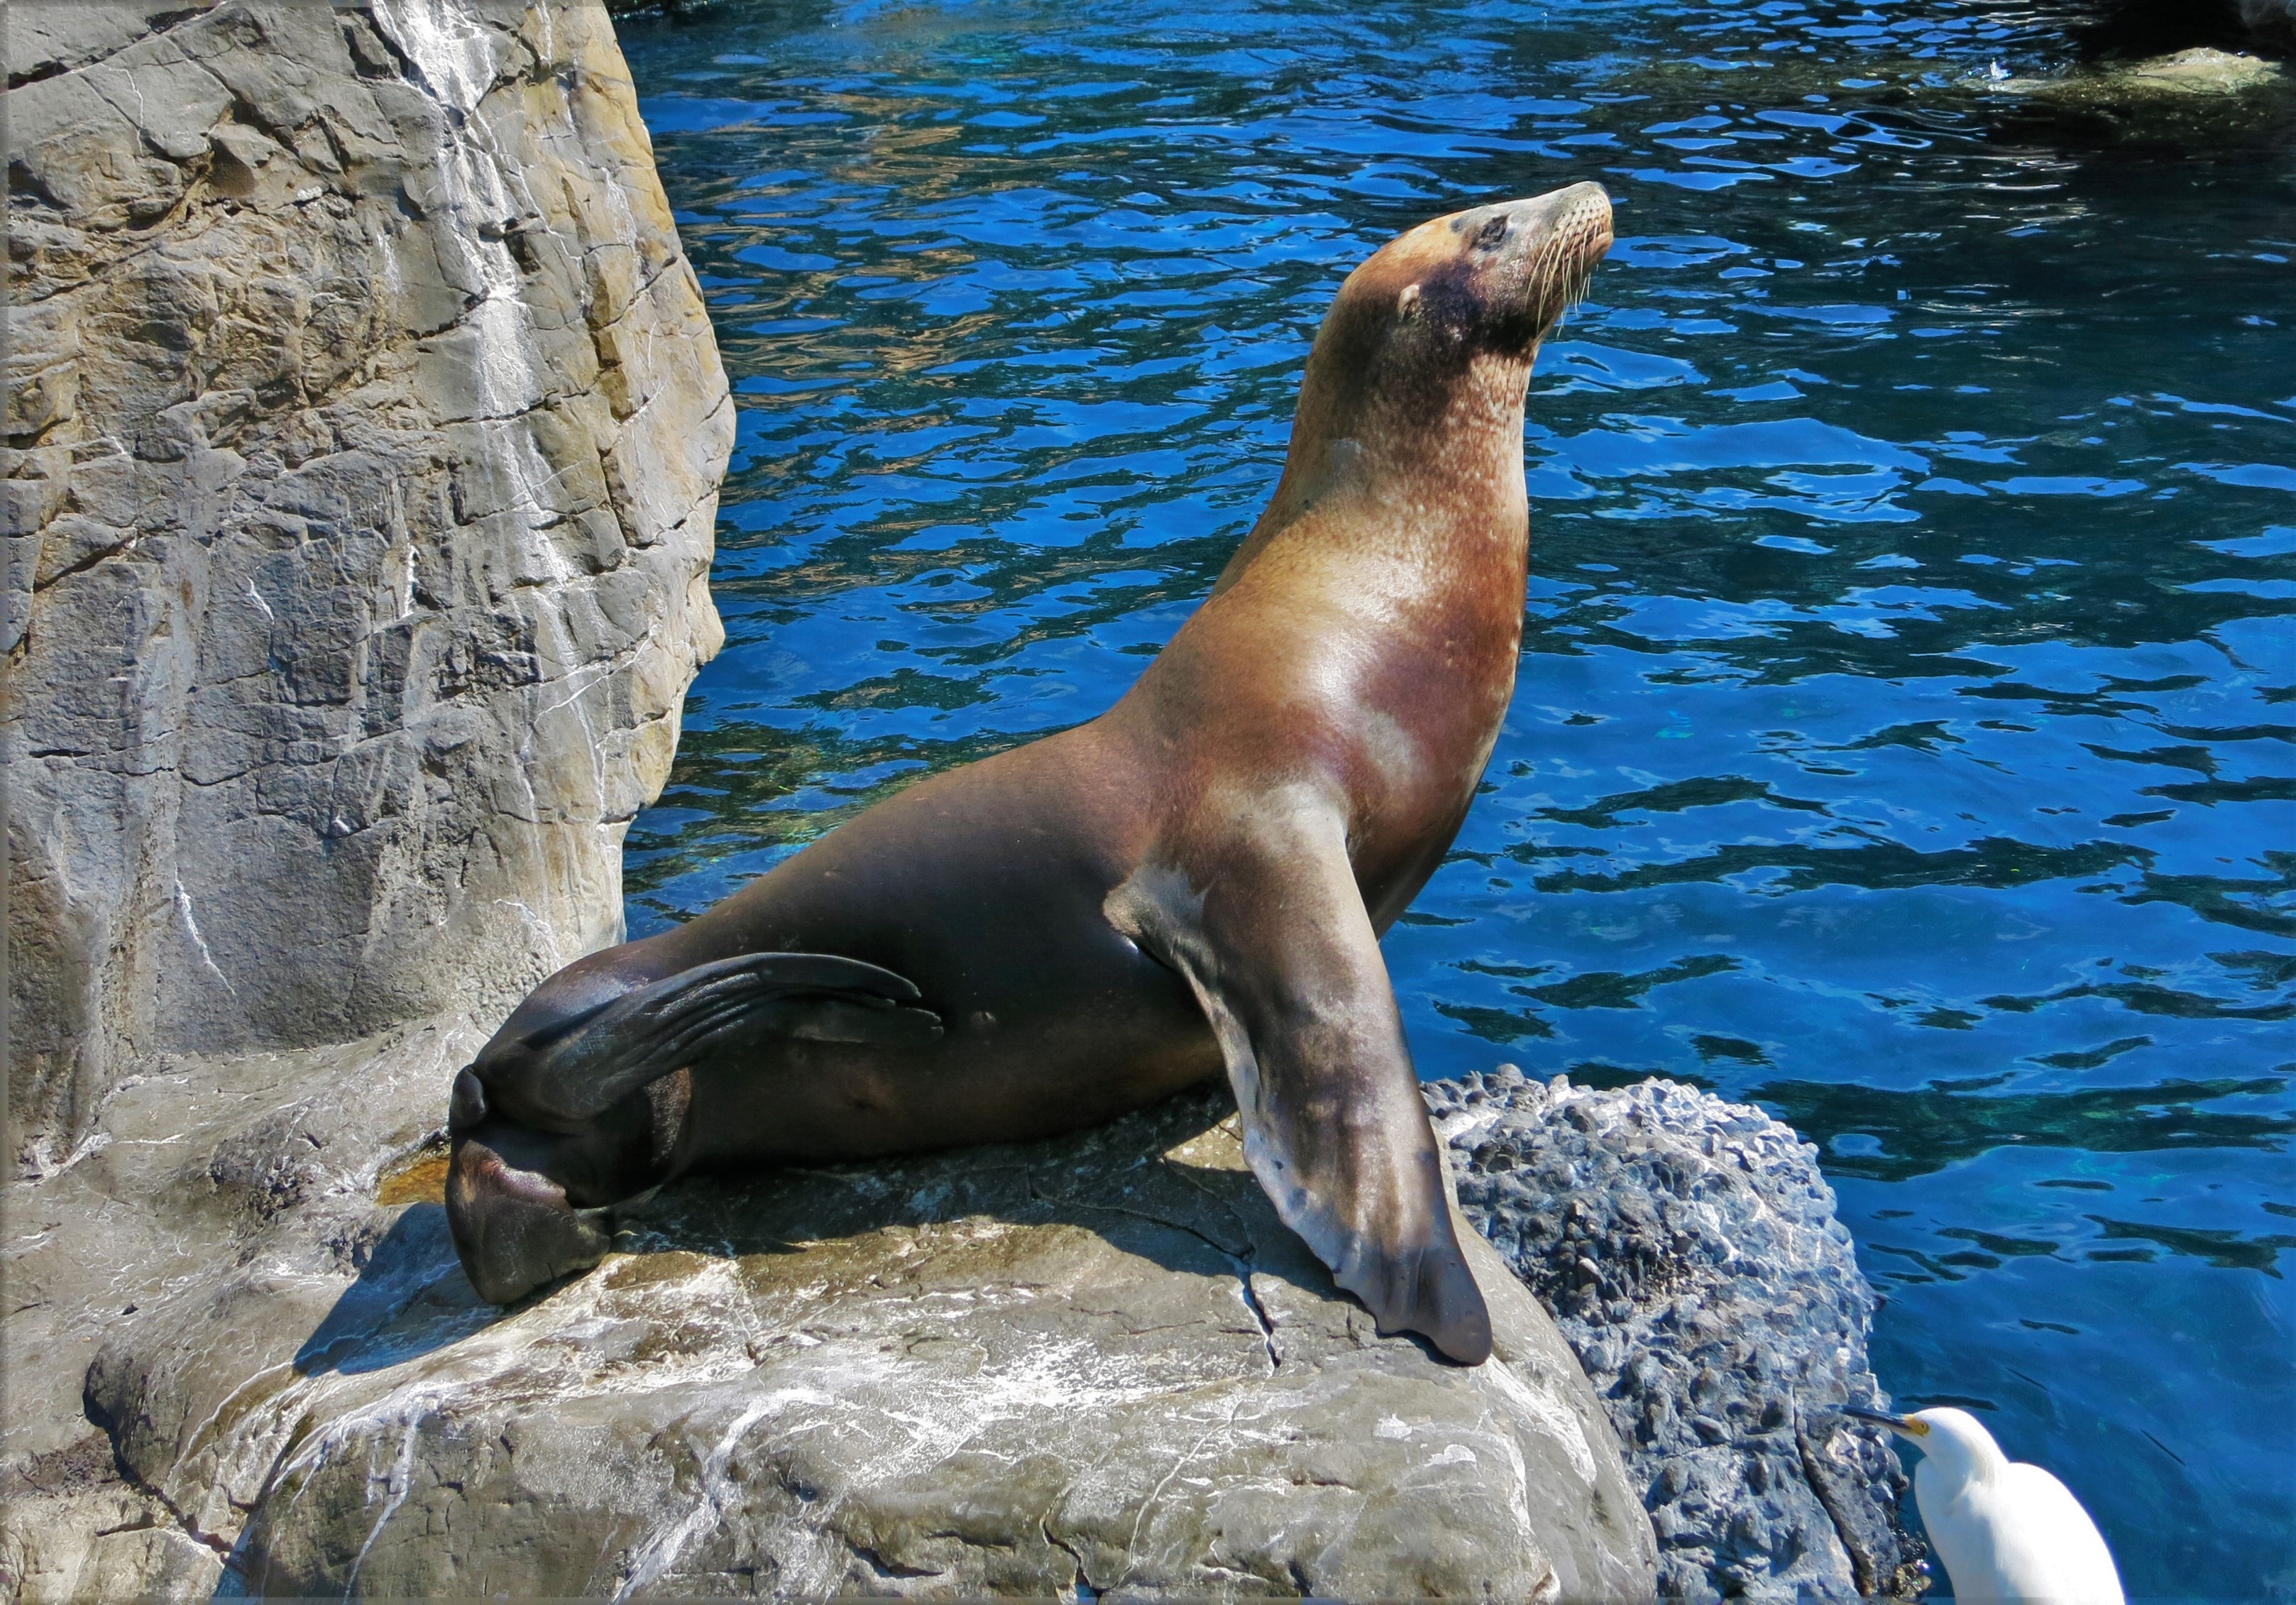
sea, rock, wildlife, zoo, mammal, fauna, seals, vertebrate, otter, florida, robbe, robben island, marine mammal